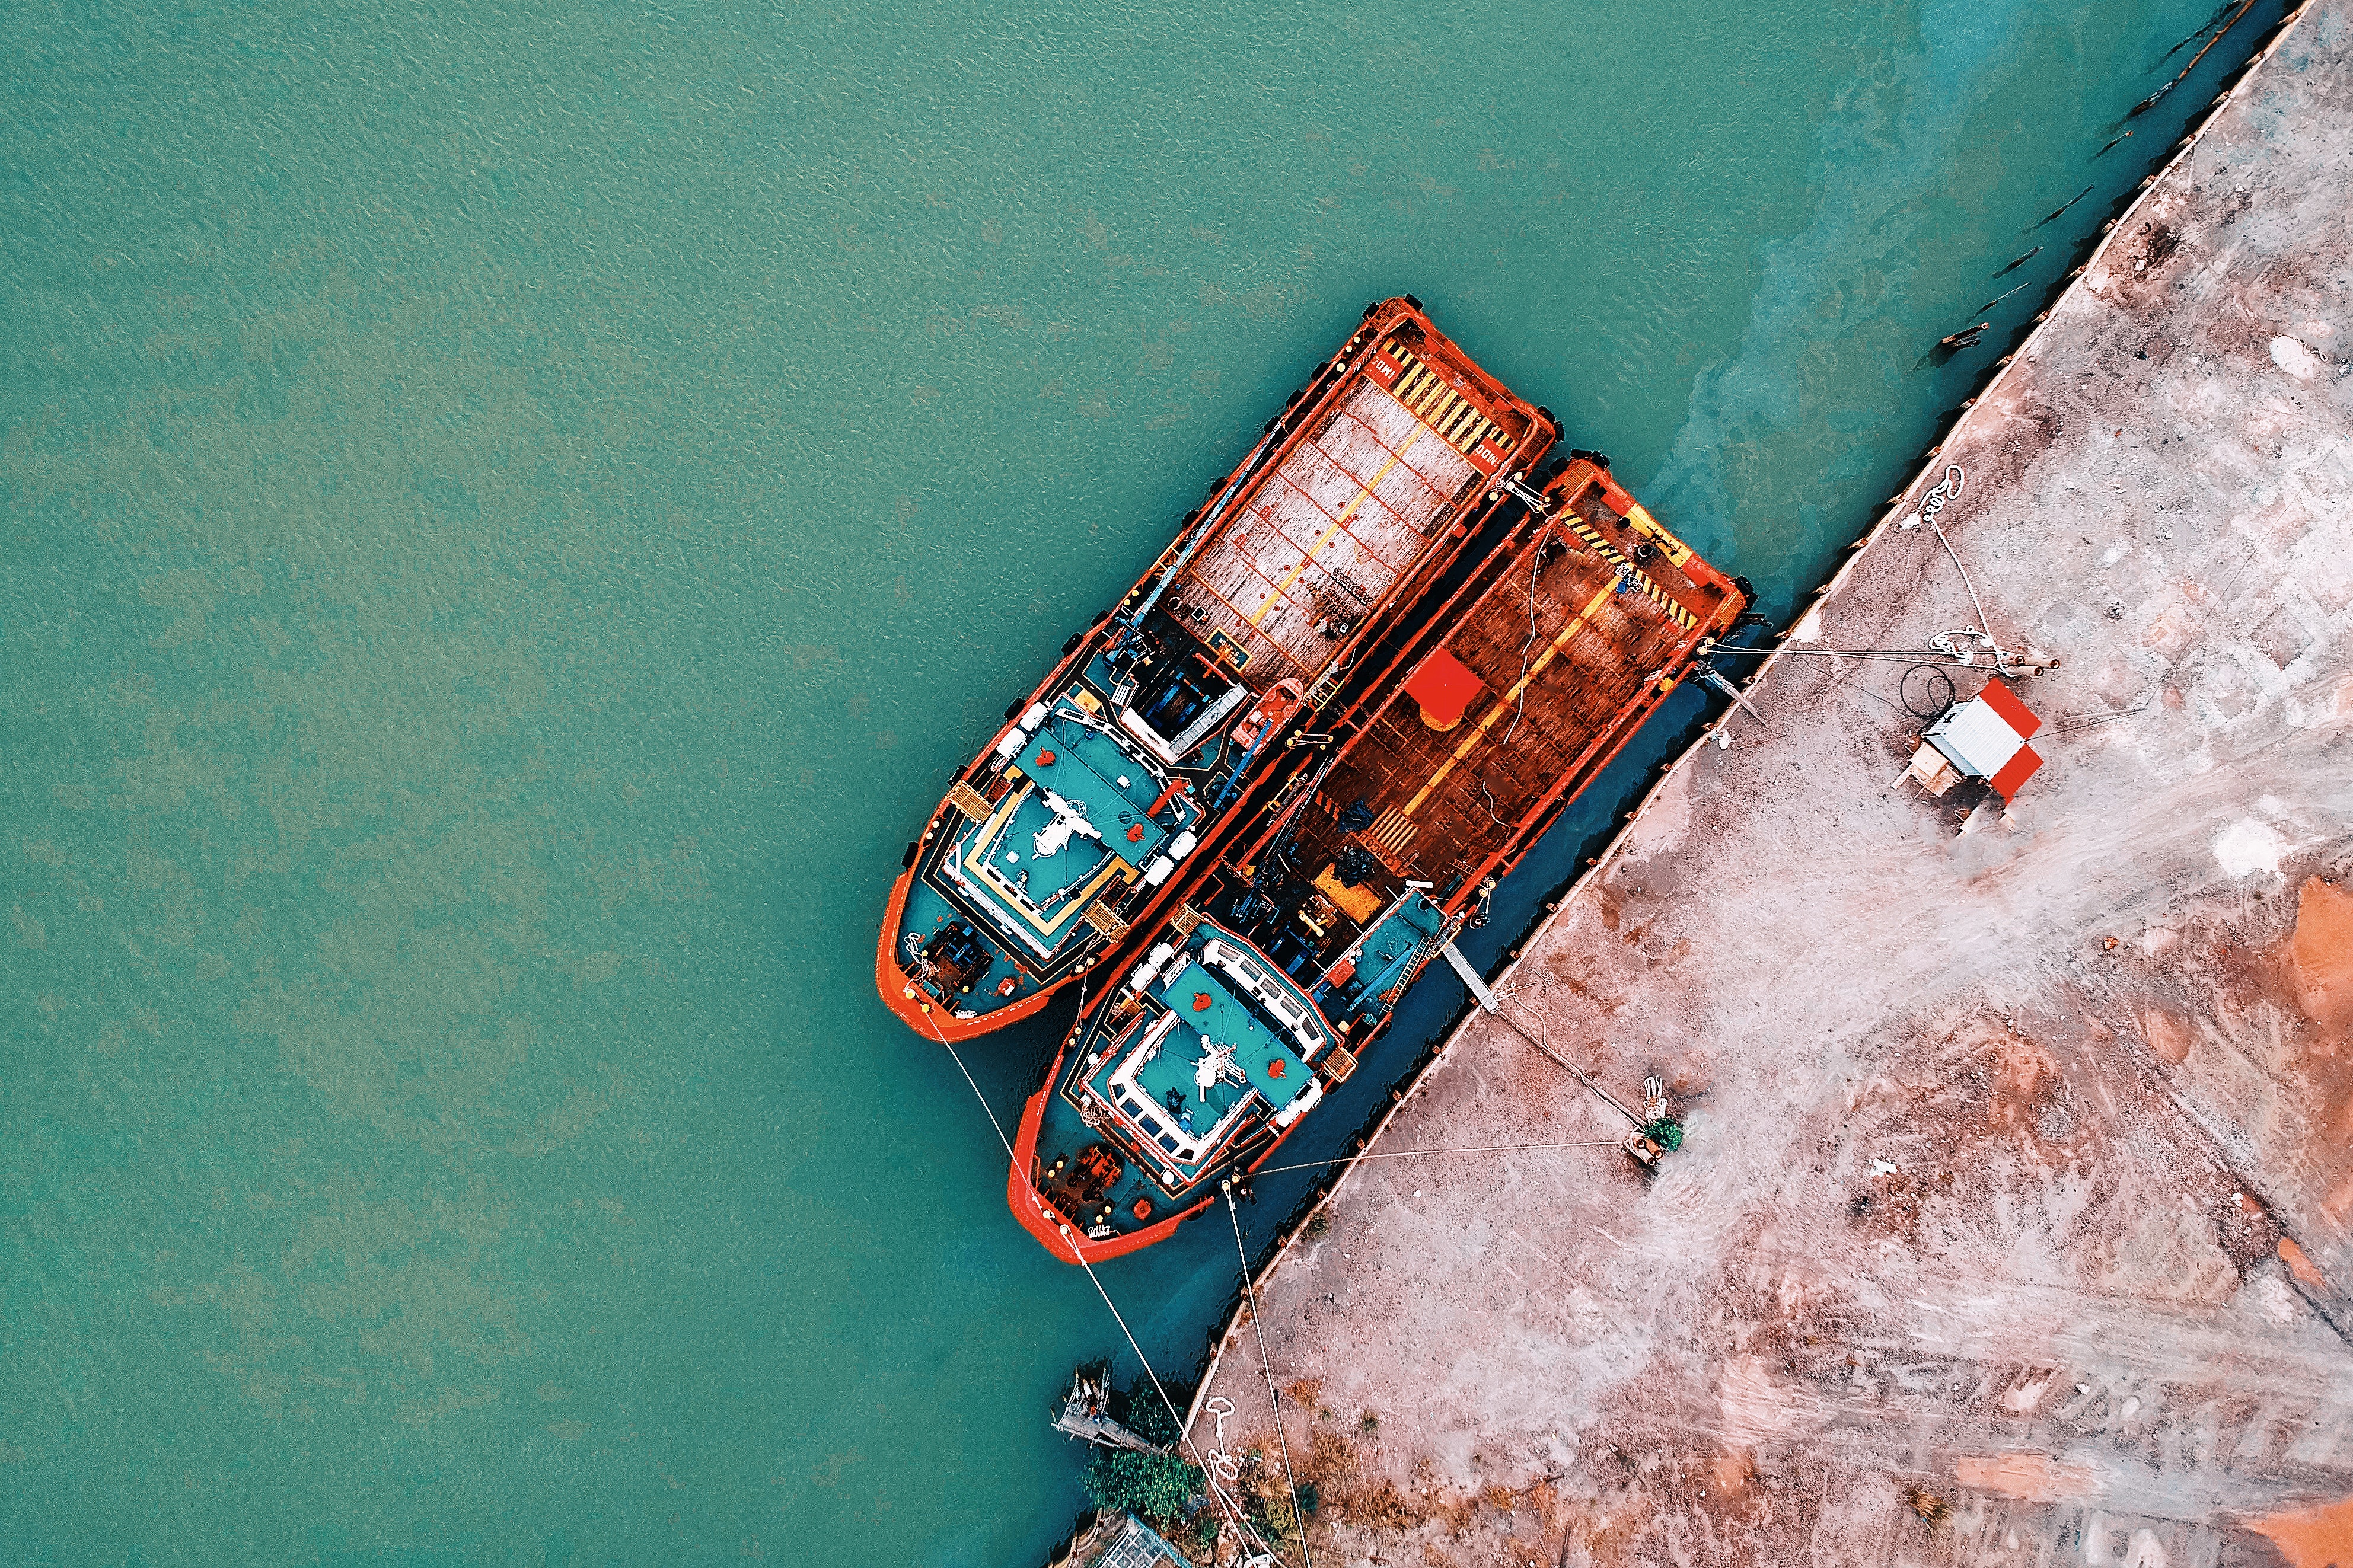
green, blue, turquoise, water, vehicle